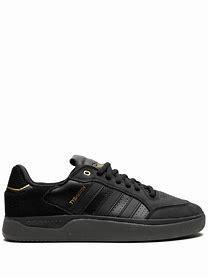
Brand: Adidas
Model: Tyshawn